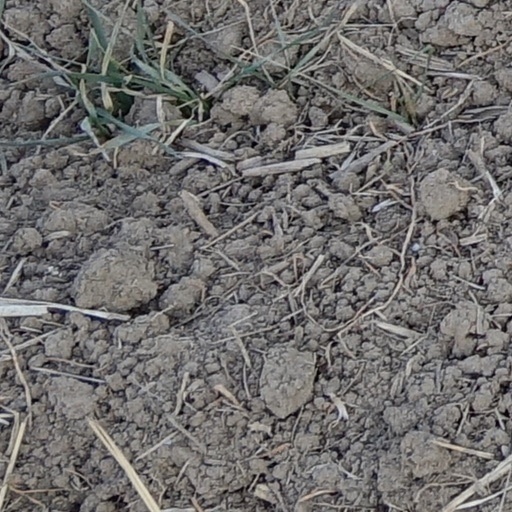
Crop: wheat